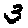
Label: 3